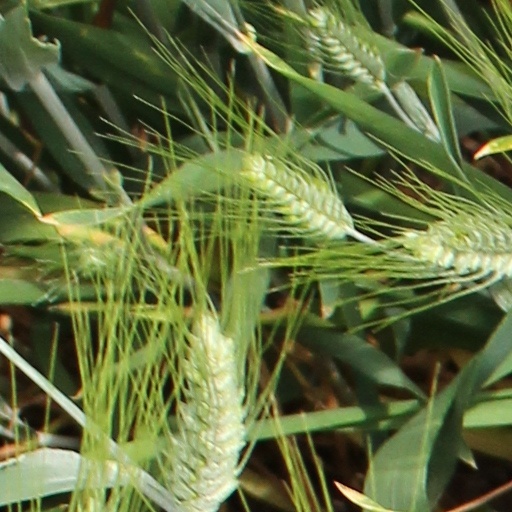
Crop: wheat